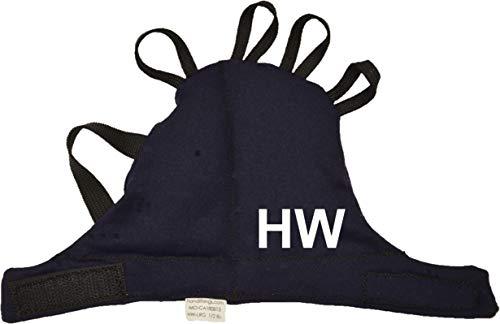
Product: Hand Weight, Large
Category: Toys & Games | Arts & Crafts | Drawing & Painting Supplies
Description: Provides proprioceptive input.
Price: $20.93
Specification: ProductDimensions:4.8x3.5x0.8inches|ItemWeight:8ounces|ShippingWeight:8.8ounces(Viewshippingratesandpolicies)|ASIN:B07H68FYXG|Itemmodelnumber:HW-LRG|Manufacturerrecommendedage:3months-8years